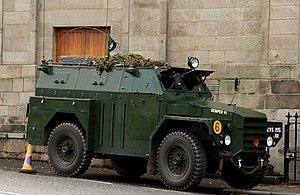
Humber était un fabricant anglais de bicyclettes, de motocyclettes et de véhicules à moteur, coté en bourse à partir de 1887. Il prend le nom de Humber & Co Limited en raison de la réputation de qualité des produits de l'un des associés de la fédération des entreprises qui avaient appartenu à Thomas Humber. Une reconstruction financière en 1899 transféra ses activités à Humber Limited. La marque disparaît en 1967. Humber était basé à Coventry dans les Midlands de l'Ouest.